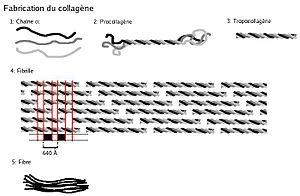
Le collagène fait partie d'une famille de protéines dites structurales, le plus souvent présente sous forme fibrillaire. Elle est présente dans la matrice extracellulaire des organismes animaux. Ces protéines ont pour fonction de conférer aux tissus une résistance mécanique à l'étirement.